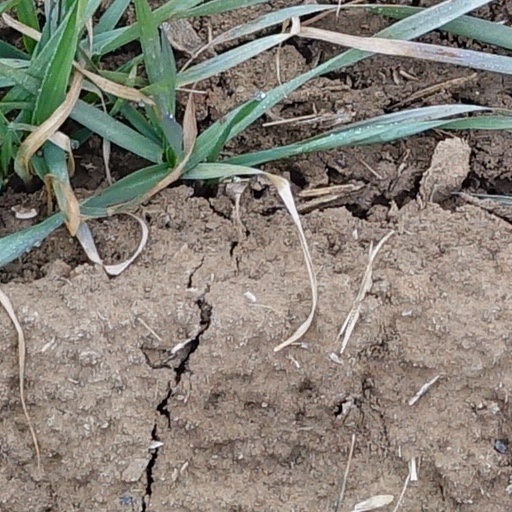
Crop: wheat